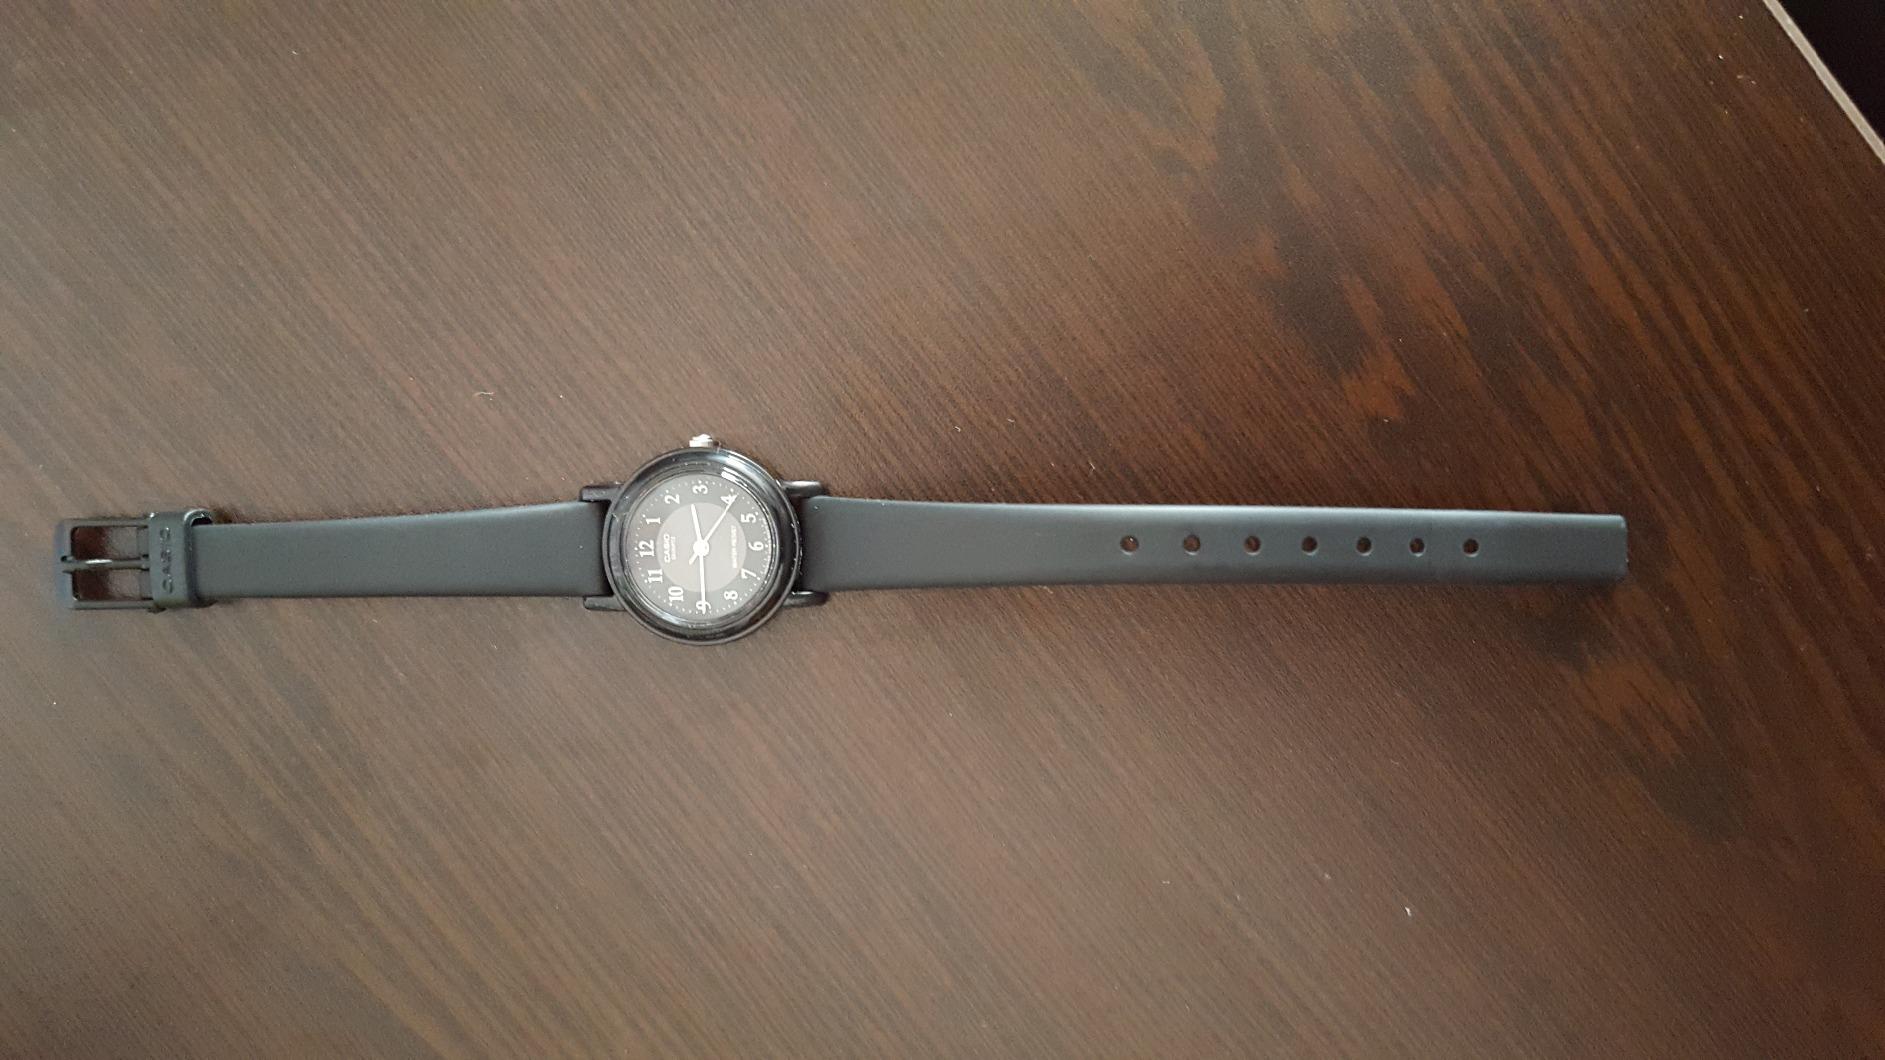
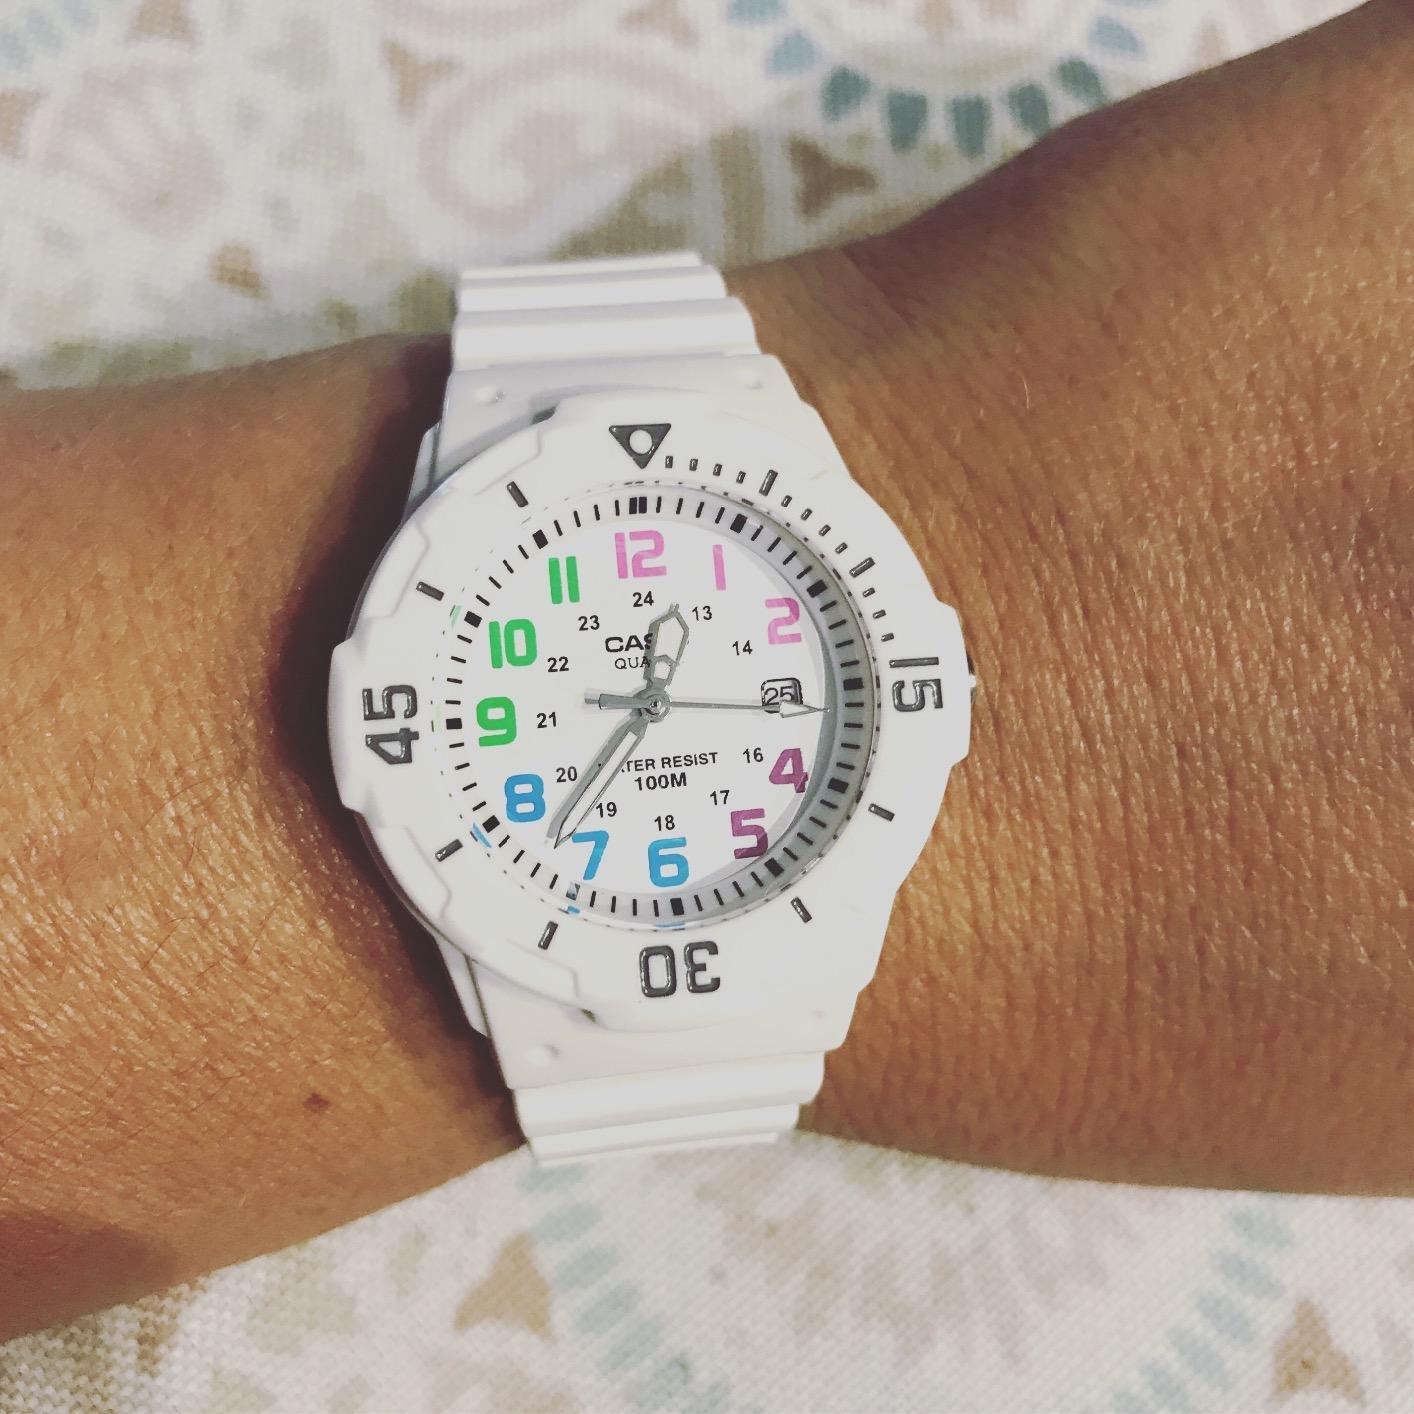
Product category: accessories_watch
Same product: no